History of Freiburg

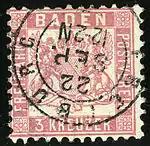
Freiburg in the Grand Duchy of Baden around 1862

In 1864, the city and state councils were merged into the Freiburg District Office. The District Offices of Breisach, Emmendingen, Ettenhiem, Freiburg, Kenzingen (dissolved in 1872), Neustadt in the Black Forest and Staufen all belonged to the new administrative region of Freiburg. In the same year, the Black Forest Association founded the first German hiking association in the city.